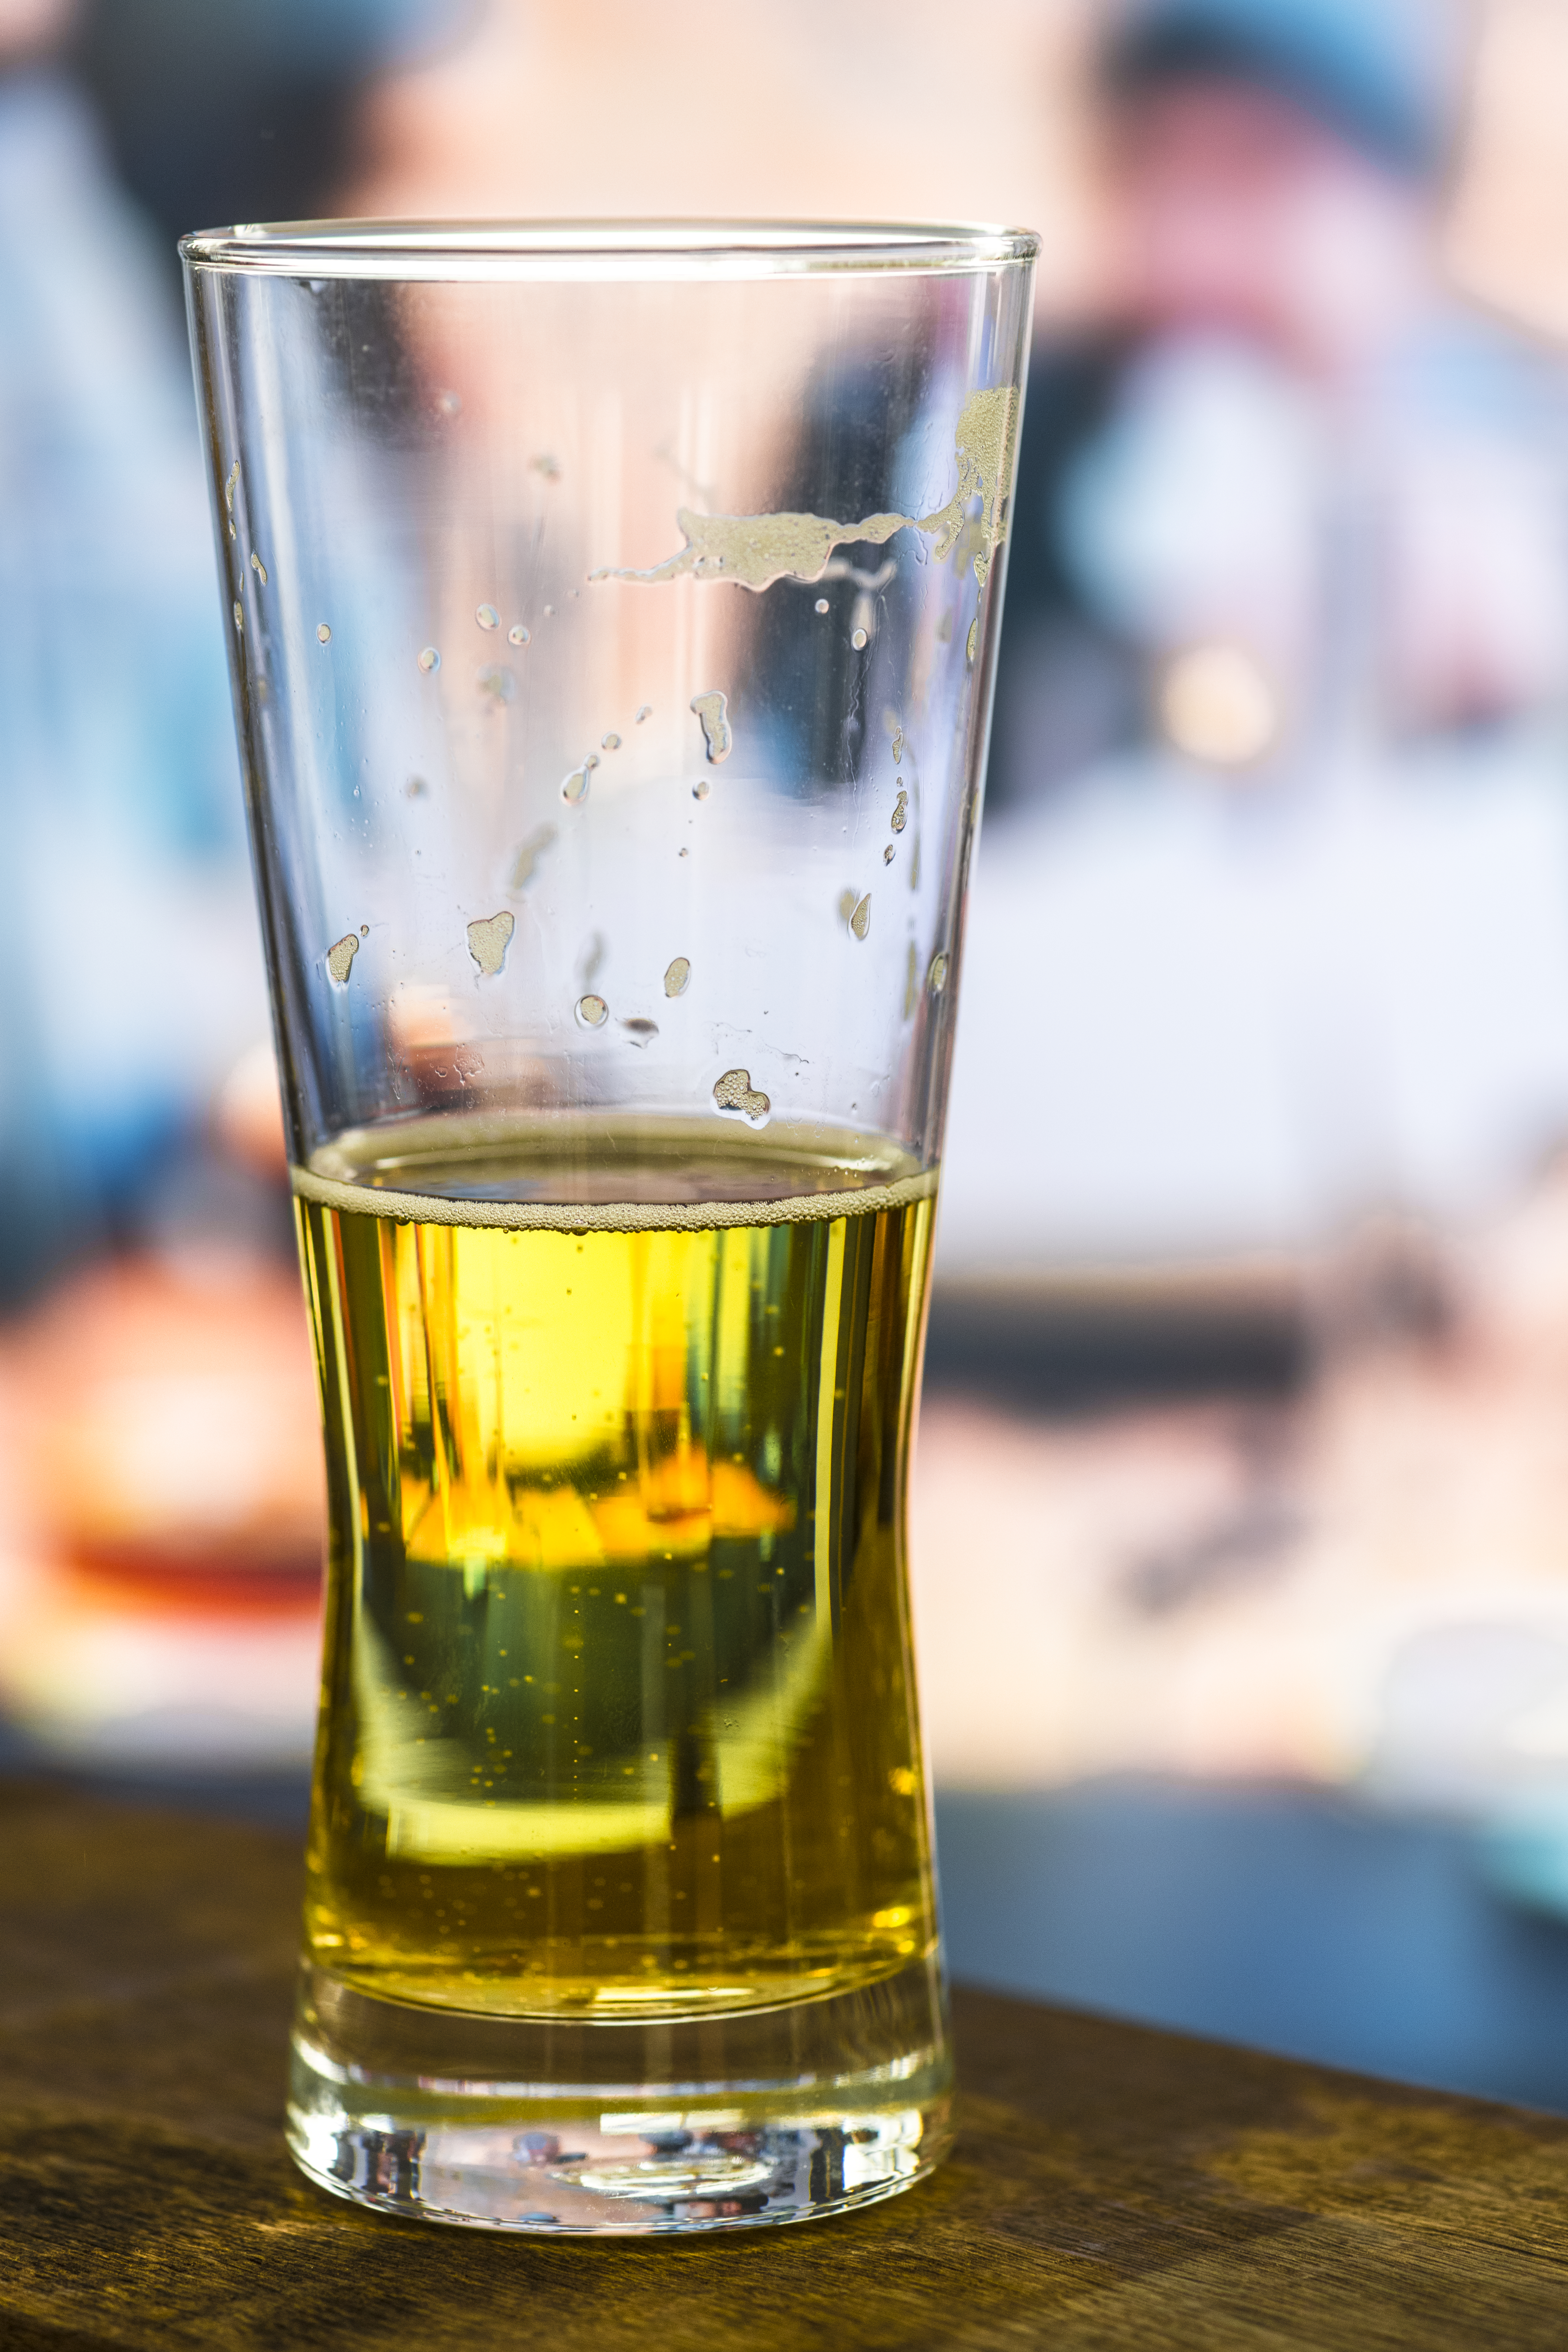
alcohol, alcoholism, ale, background, bar, beer, beverage, brewed, brewery, celebration, close up, cold, cold drink, draft, draught, drink, drinking, drunk, glass, hangout, hops, lager, light, liquid, macro, oktoberfest, party, pint, pub, refreshment, summer, taste, water, distilled beverage, alcoholic beverage, liqueur, beer glass, drinkware, pint glass, highball glass, old fashioned glass, shot glass, cocktail, tableware, whisky, scotch whisky, beer cocktail, boilermaker